Oskar Barnack

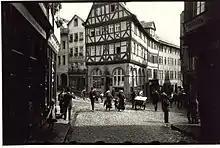
First image taken from the Ur-Leica by Oskar Barnack 1914, Eisenmarkt, Wetzlar, Germany

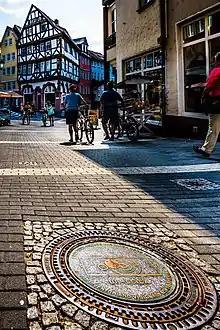
A commemorative plaque marks the spot in Wetzlar where Oskar Barnack tested his Ur-Leica in this modern view (2018).

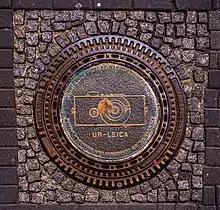
A commemorative plaque marks the place where Oskar Barnack first tested his Ur-Leica in Wetzlar.

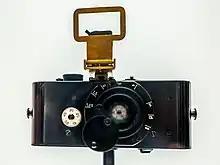
A replica of the first Leica camera, the Ur-Leica, developed by Oskar Barnack. This replica is on display at the company's headquarters in Wetzlar, Germany.

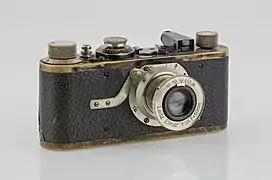
Leica I, 1927, invented by Oskar Barnack

Oskar Barnack (Nuthe-Urstromtal, Brandenburg, 1 November 1879 – Bad Nauheim, Hesse, 16 January 1936) was a German inventor and photographer who built, in 1913, what would later become the first commercially successful 35mm still-camera, subsequently called Ur-Leica at Ernst Leitz Optische Werke (the Leitz factory) in Wetzlar.